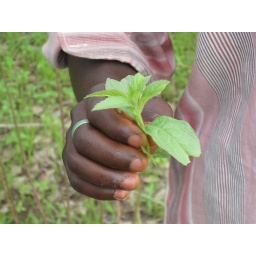
susula = mosquito, this plant is used to ward off mosquitos around the bed (instead of mosquito nets...)